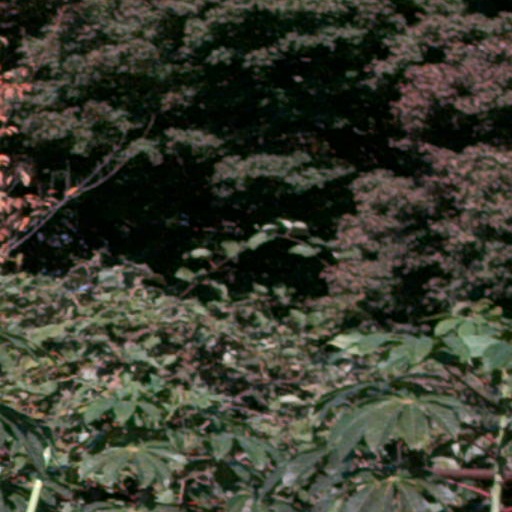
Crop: cassava